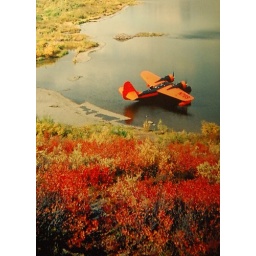
This picture is hanging on the wall of a bar in the Seattle airport, photog unknown.